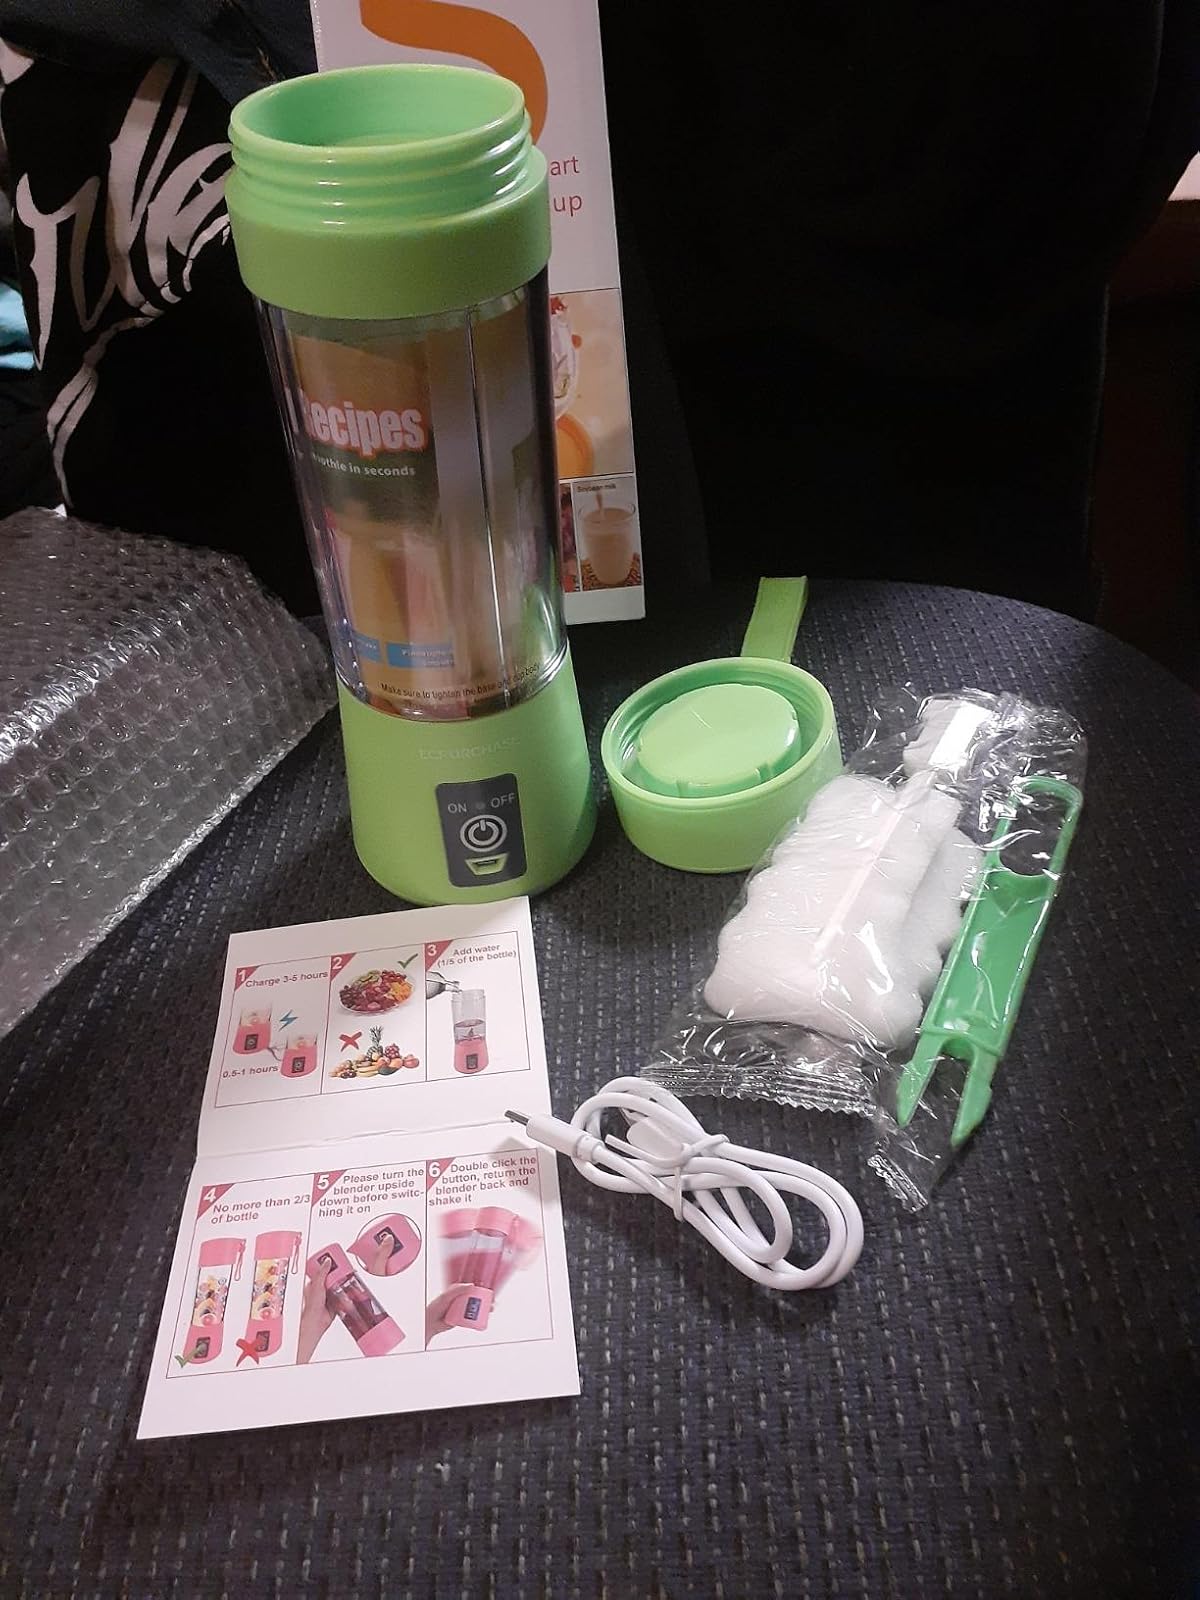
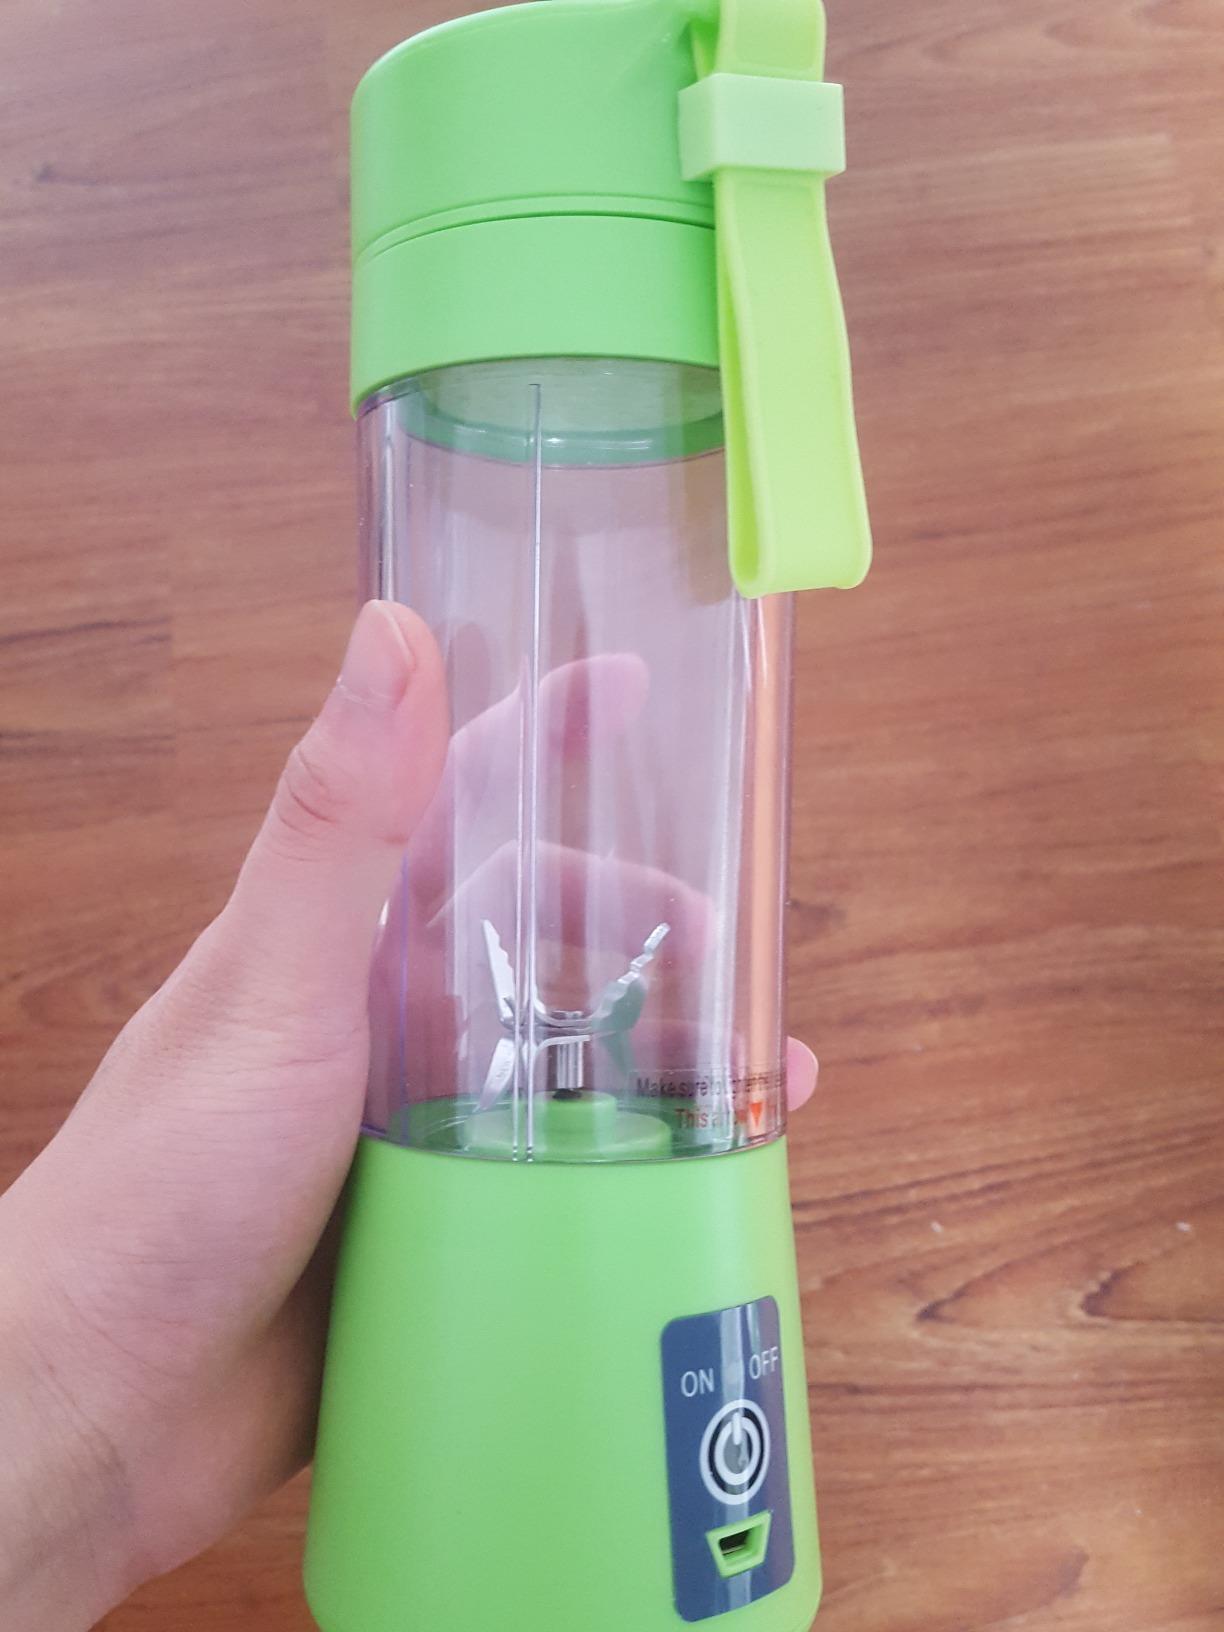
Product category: items_blender
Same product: yes